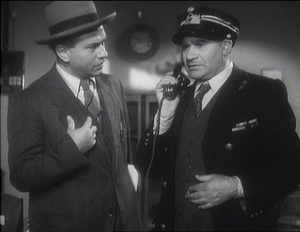
Armando Migliari, né à Frosinone le 29 avril 1889 et mort à Rome le 15 juin 1976 est un acteur italien.